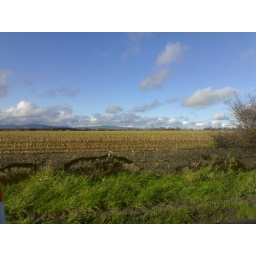
Along the N8 in County Tipperary, road works keep your car going slow enough to see the corn stalks growing.